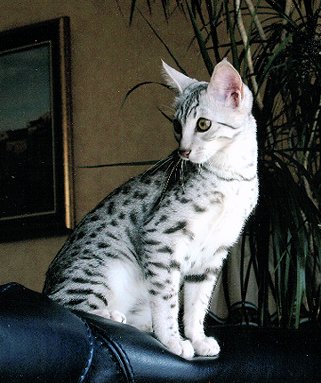
Animal: cat
Breed: egyptian_mau